USS Nautilus (SSN-571)

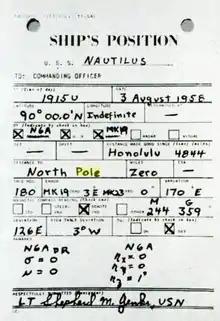
Navigator's report: "Nautilus", 90°N, 19:15U, 3 August 1958, zero to North Pole

"Nautilus"s keel was laid at General Dynamics' Electric Boat Division in Groton, Connecticut by Harry S. Truman on 14 June 1952. She was christened on 21 January 1954 and launched into the Thames River, sponsored by Mamie Eisenhower. "Nautilus" was commissioned on 30 September 1954 under the command of Commander Eugene P. Wilkinson.